Fairfield Hills Hospital

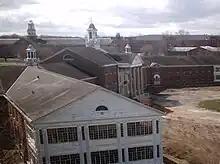
The main building

The following are the main campus buildings of Fairfield Hills. With the exception of Cochran House, they were named after Fairfield and Litchfield County cities and towns.